United Nations Secretariat Building

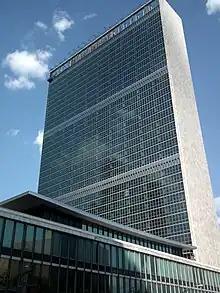
View of the building from the southwest, with the Dag Hammarskjöld Library in the foreground. The western facade at left is made of glass, while the southern facade at right is clad in stone.

The building is designed as a rectangular slab measuring , with the longer axis oriented north–south. The Secretariat's architects wanted to design the massing as a slab without any setbacks. This contrasted with older buildings, such as those at the Rockefeller Center complex, which featured setbacks corresponding to the tops of their elevator banks.